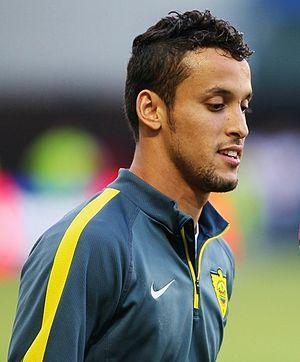
Leonardo da Silva Souza, plus connu en tant que Leonardo, né le 18 mars 1992 à Andirá au Brésil, est un footballeur brésilien. Il évolue actuellement au poste de milieu offensif.